Lewis H. Machen

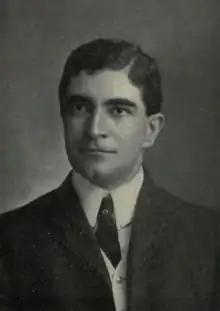
Machen in 1904 publication

Lewis H. Machen (July 10, 1871 – September 14, 1927) was an American politician and lawyer from Virginia. He served as a member of the Virginia Senate.